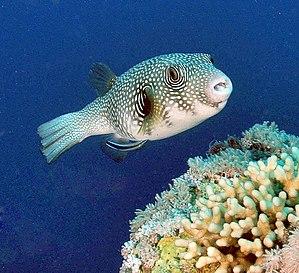
Arothron est un genre de poissons tetraodontiformes, appelés « poissons-ballons » en raison de leur aptitude à se gonfler subitement d'eau quand ils se sentent menacés.
La classe des actinoptères rassemble la quasi-totalité des poissons à nageoires rayonnées actuels.
Arothron hispidus, communément nommé Poisson-ballon à épaule noire ou Poisson-ballon à taches blanches, est une espèce de poisson marin de la famille des Tetraodontidae.